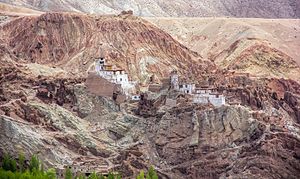
Tibet-Ladakh-Mughal-krigen
Basgo-klosteret.
Tibet-Ladakh-Mughal-krigen 1679-84 blev udkæmpet mellem den gelug-dominerede tibetanske Ganden Phodang-regering og Drukpa Kagyu Ladakh, som fik hjælp fra Mogulrigets tropper.